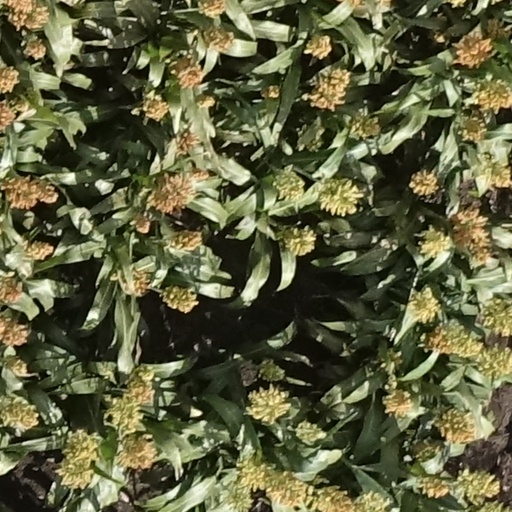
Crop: sorghum